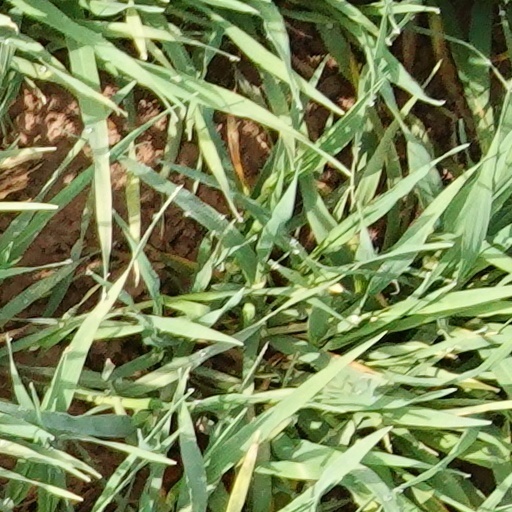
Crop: wheat